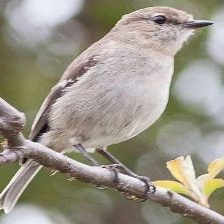
Species: DUSKY ROBIN
Scientific name: MELANODRYAS VITTATA
ImageNet parent category: robin